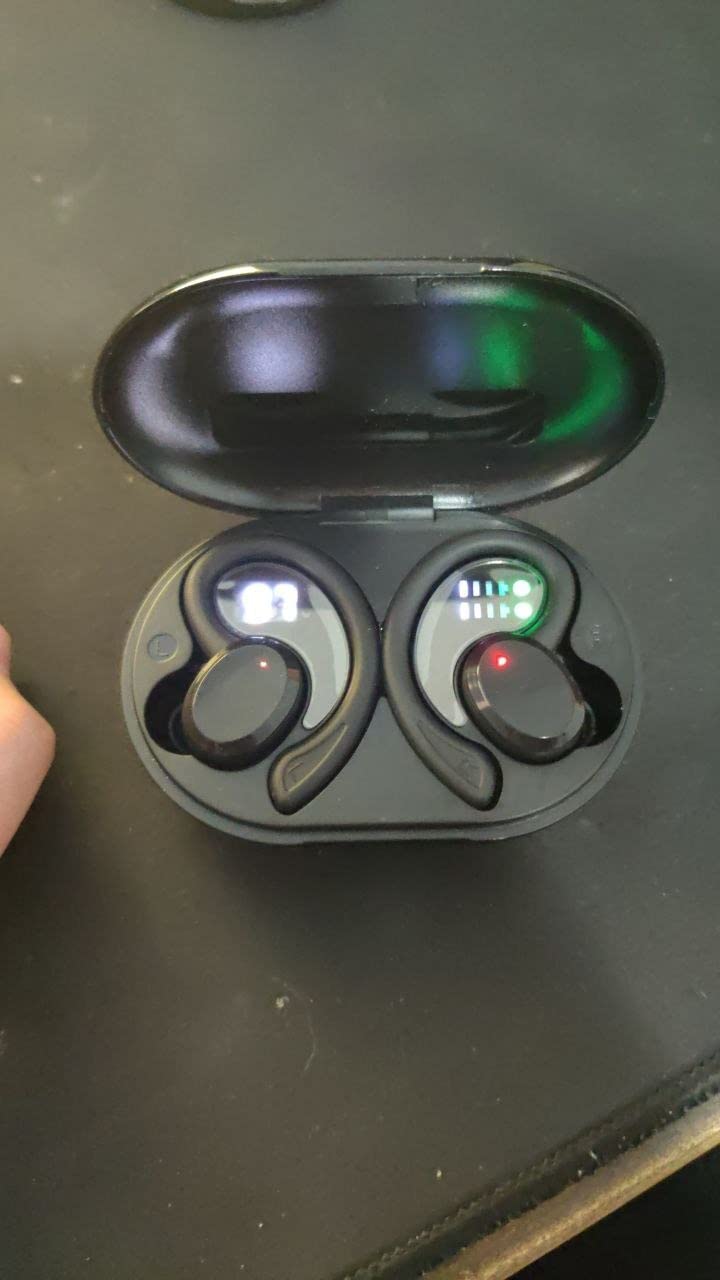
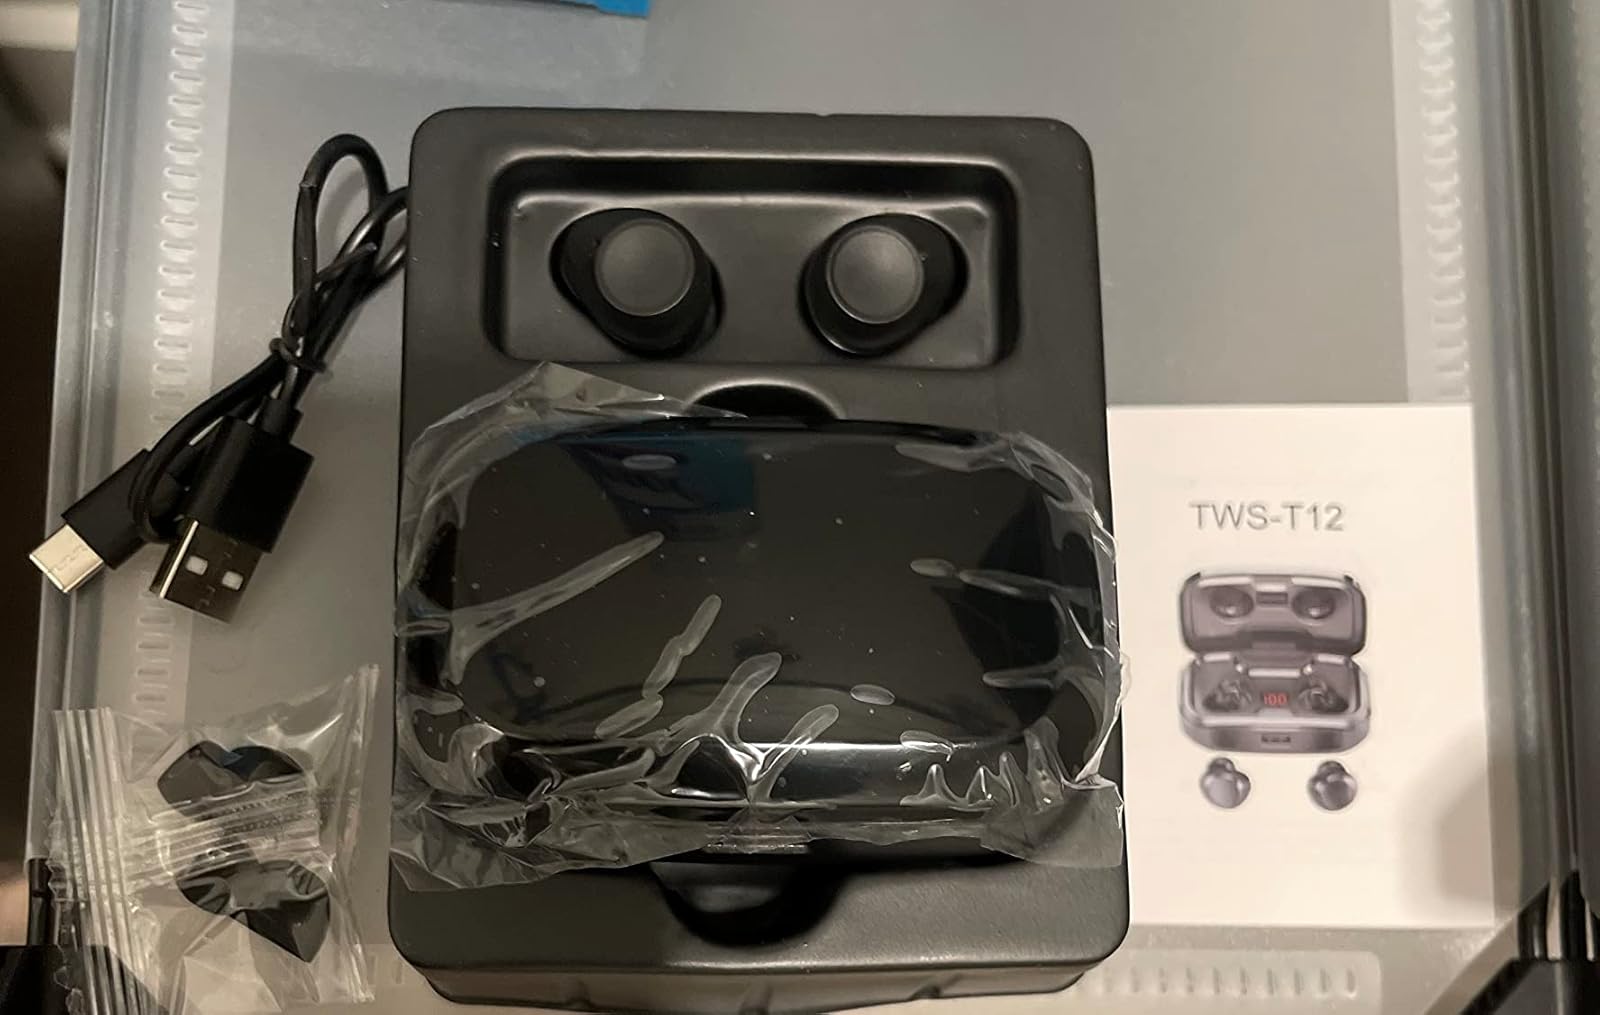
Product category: earbuds
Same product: no